Medusinites

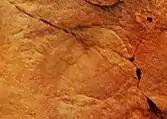
"Medusinites asteroides" from the Ediacaran Ediacara Member of the Rawnsley Quartzite in the Ediacara Hills, South Australia on display at the Western Australian Museum, Perth.

"Medusinites" species have been found in Australia, Canada, Norway, India, Algeria and Brazil. They are often found in sandstone and quartzite.